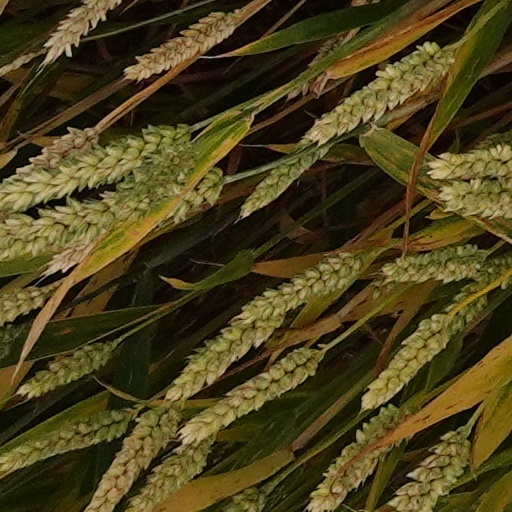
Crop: wheat